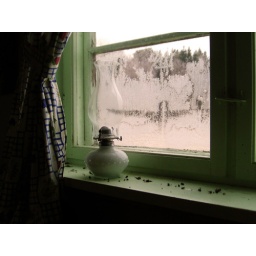
the old lamp in the forgotten house